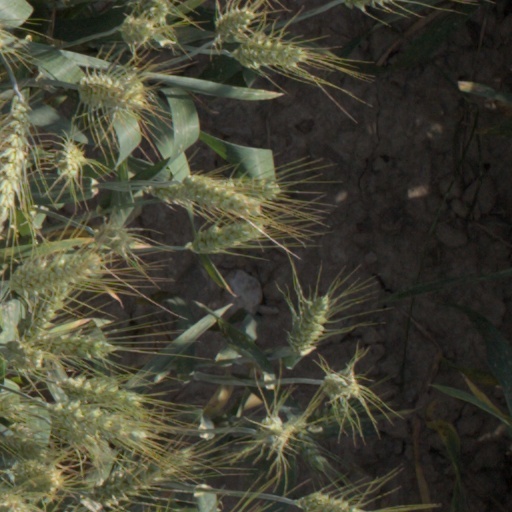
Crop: wheat